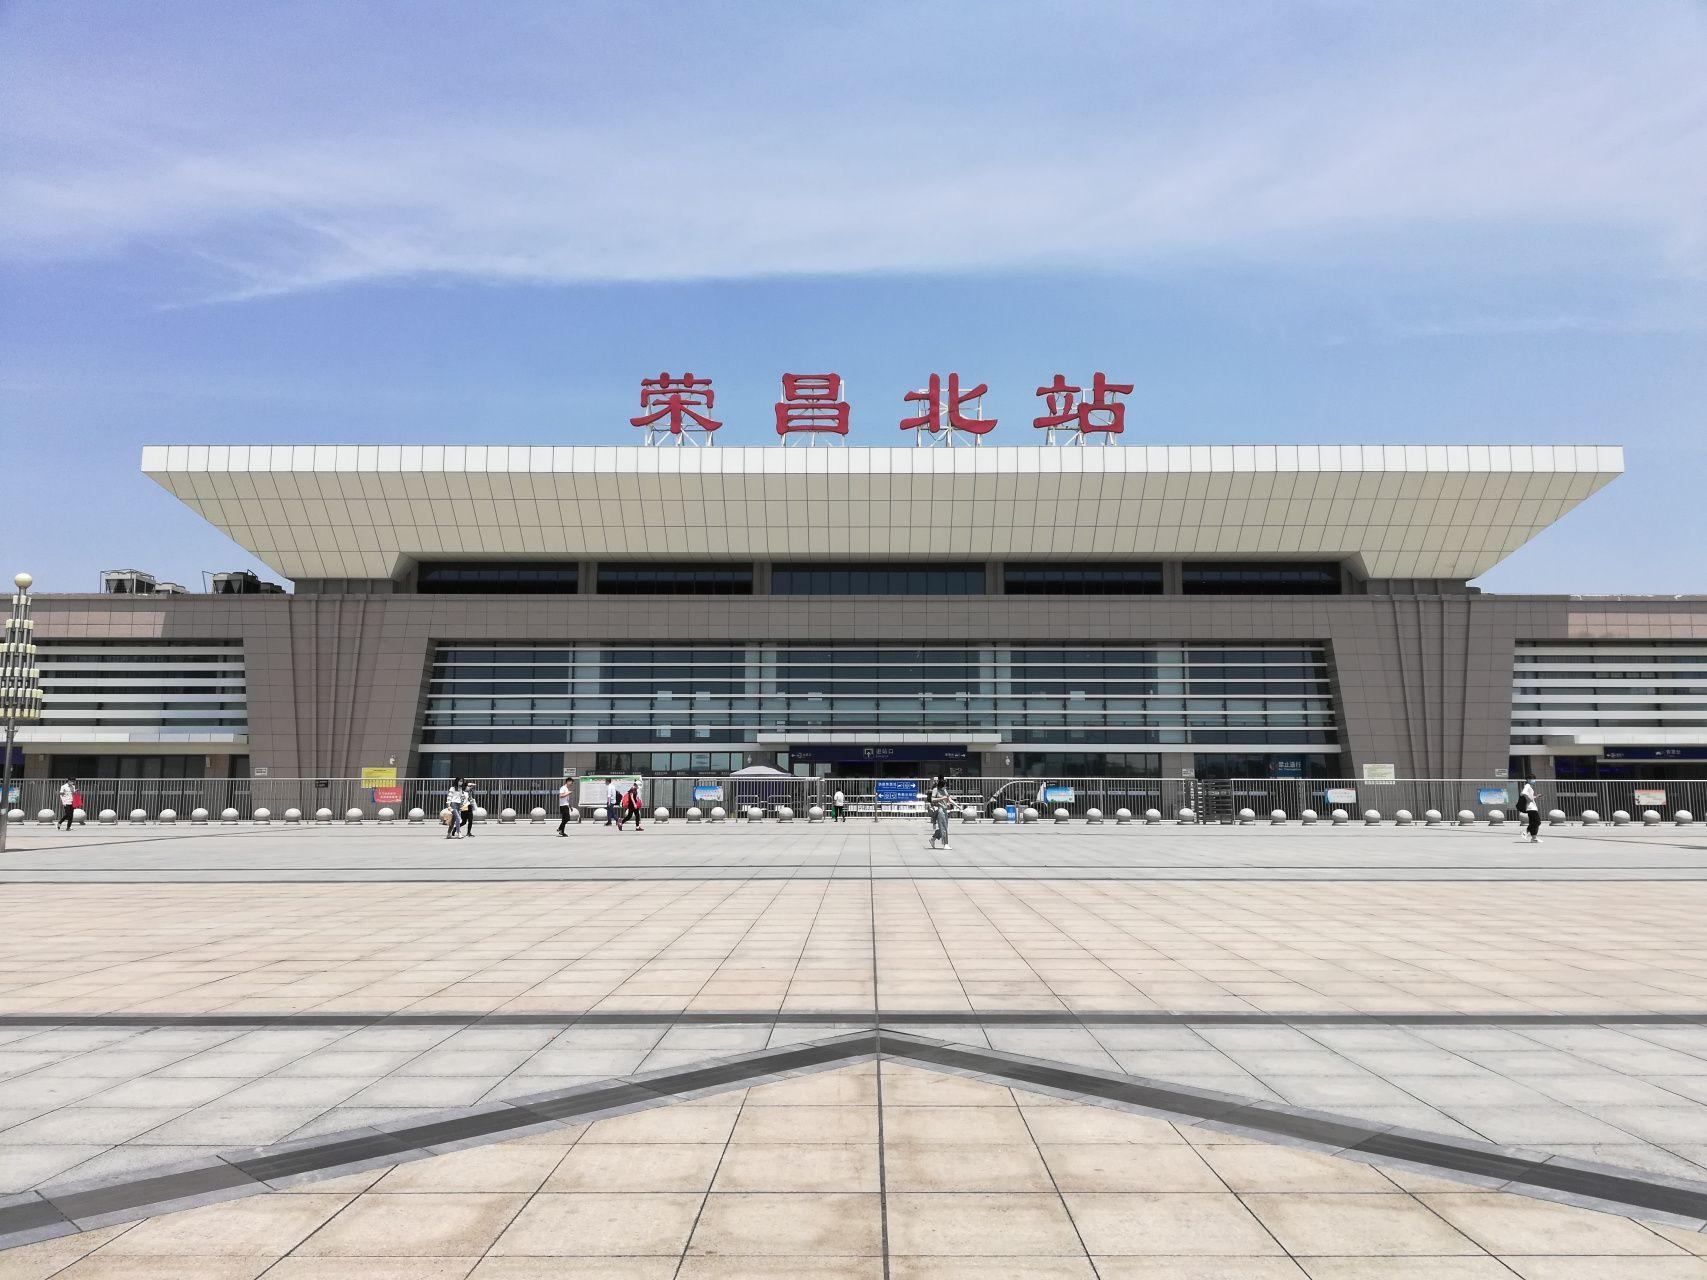
地标名称：荣昌北站
所在城市：重庆市·荣昌区